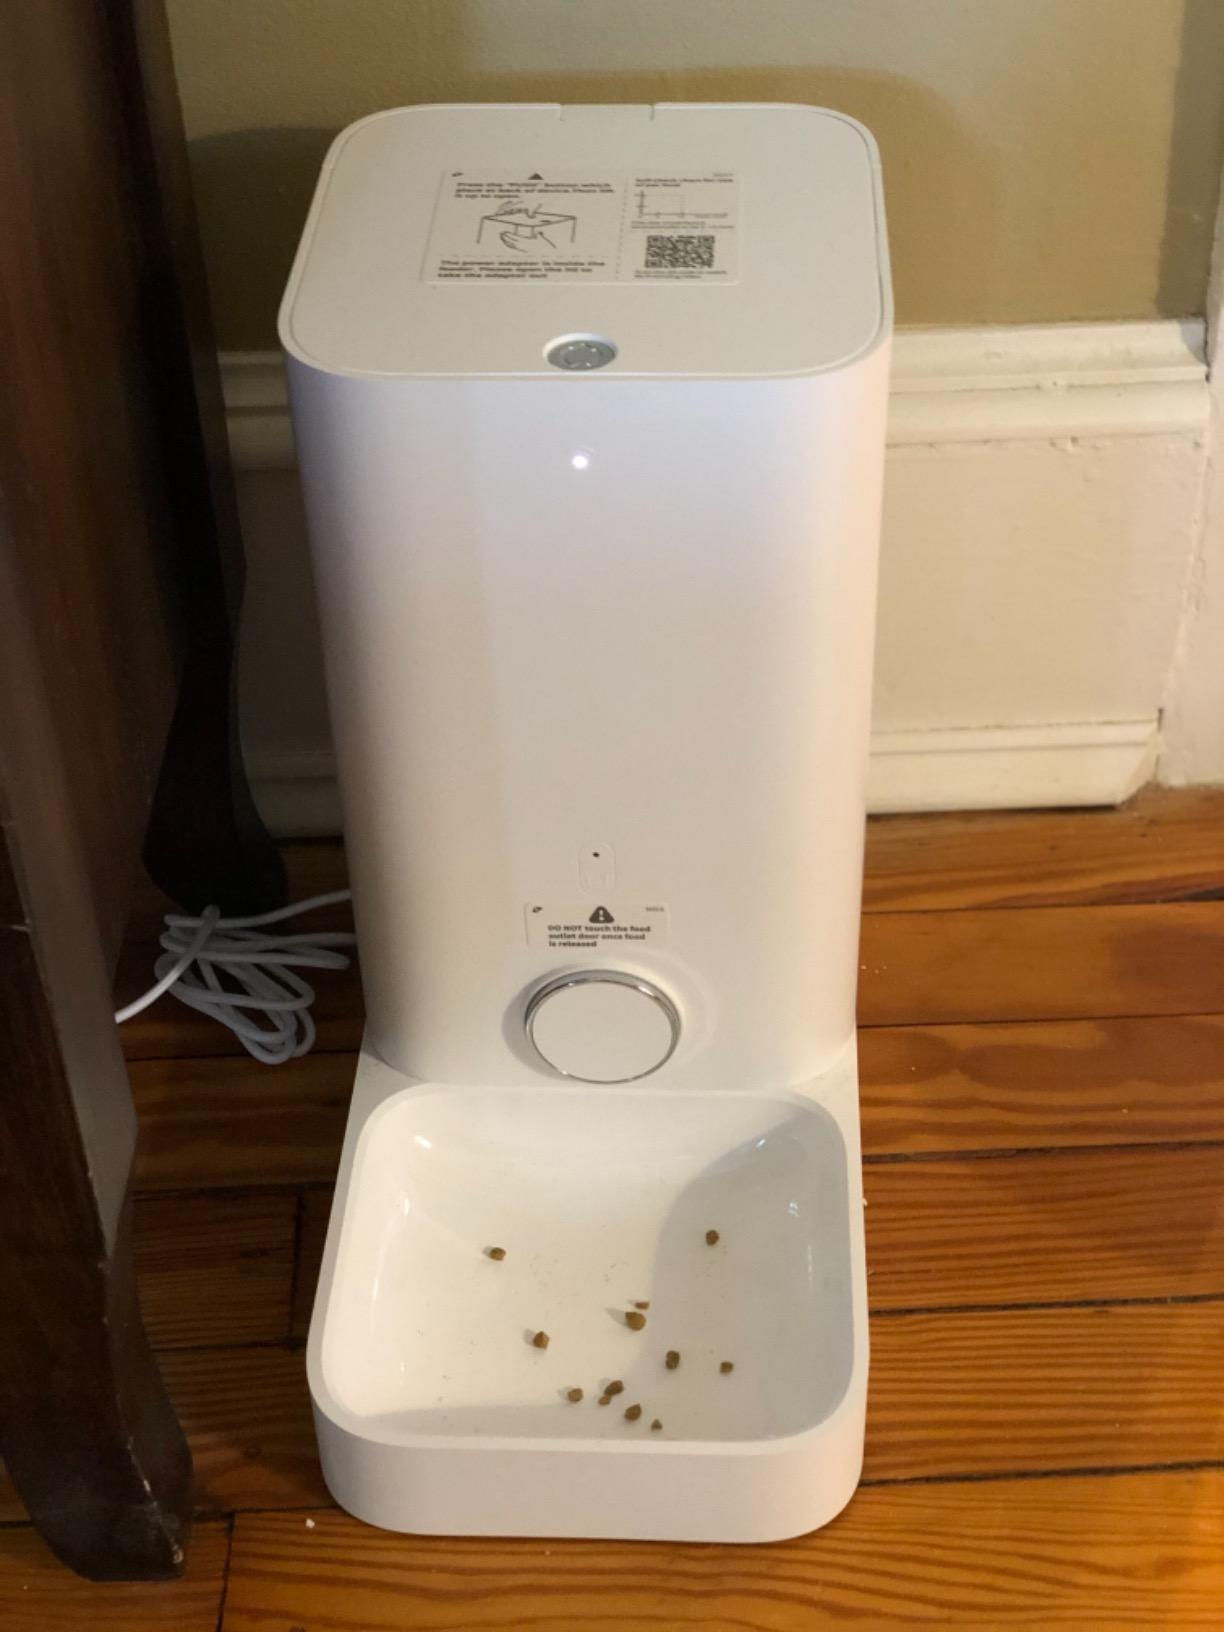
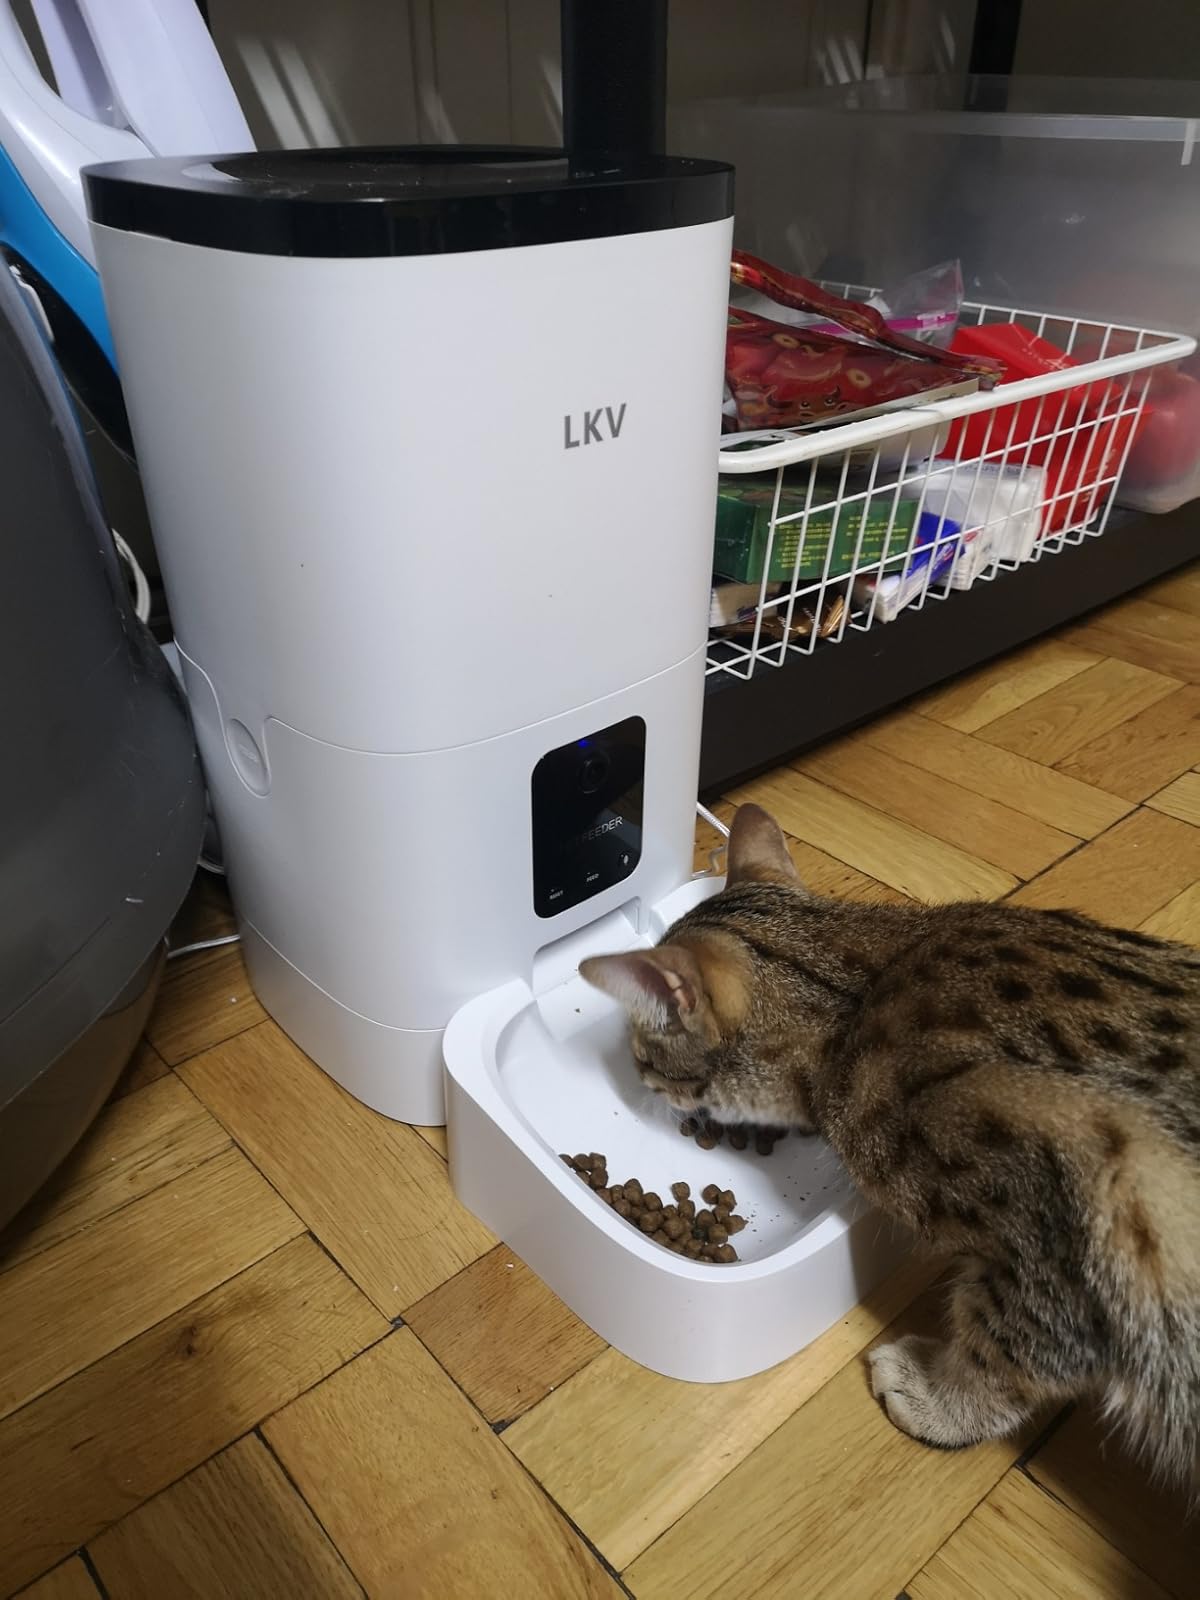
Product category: items_feeder
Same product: no